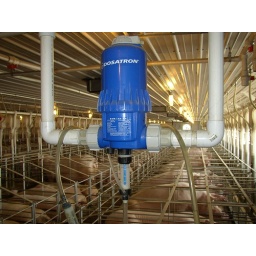
Dosatron in a pig house 1